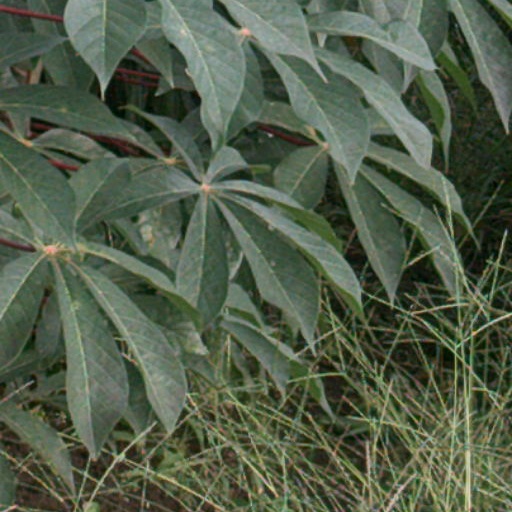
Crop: cassava